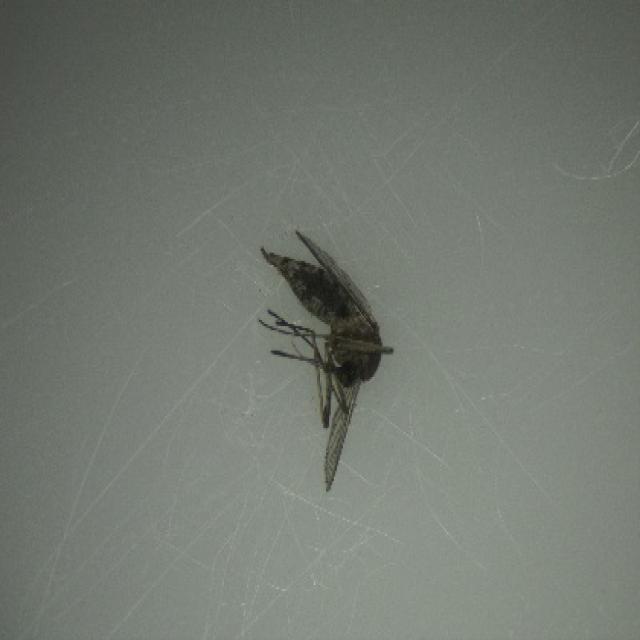
Species: aedes_vexans